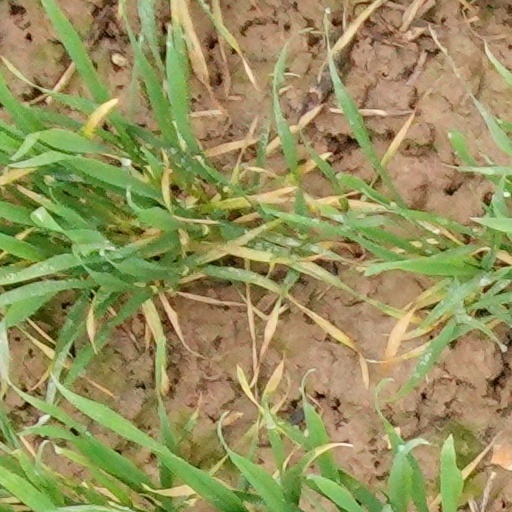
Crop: wheat